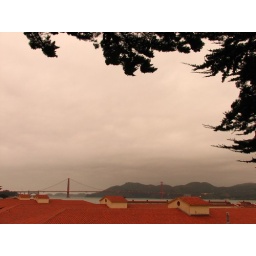
golden gate bridge and the bay, viewed from near the top of fort mason park - san francisco, california